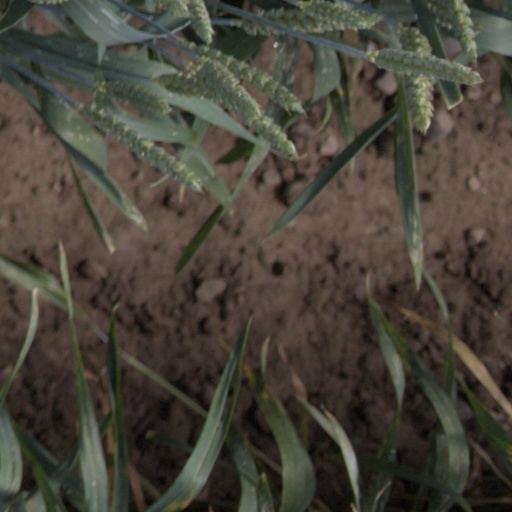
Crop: wheat